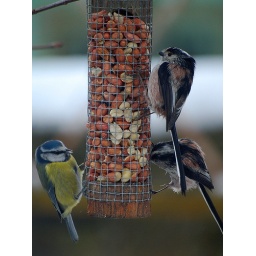
Taken through the window in the kitchen with Bob's ( Cupra) camera Nikon D40.